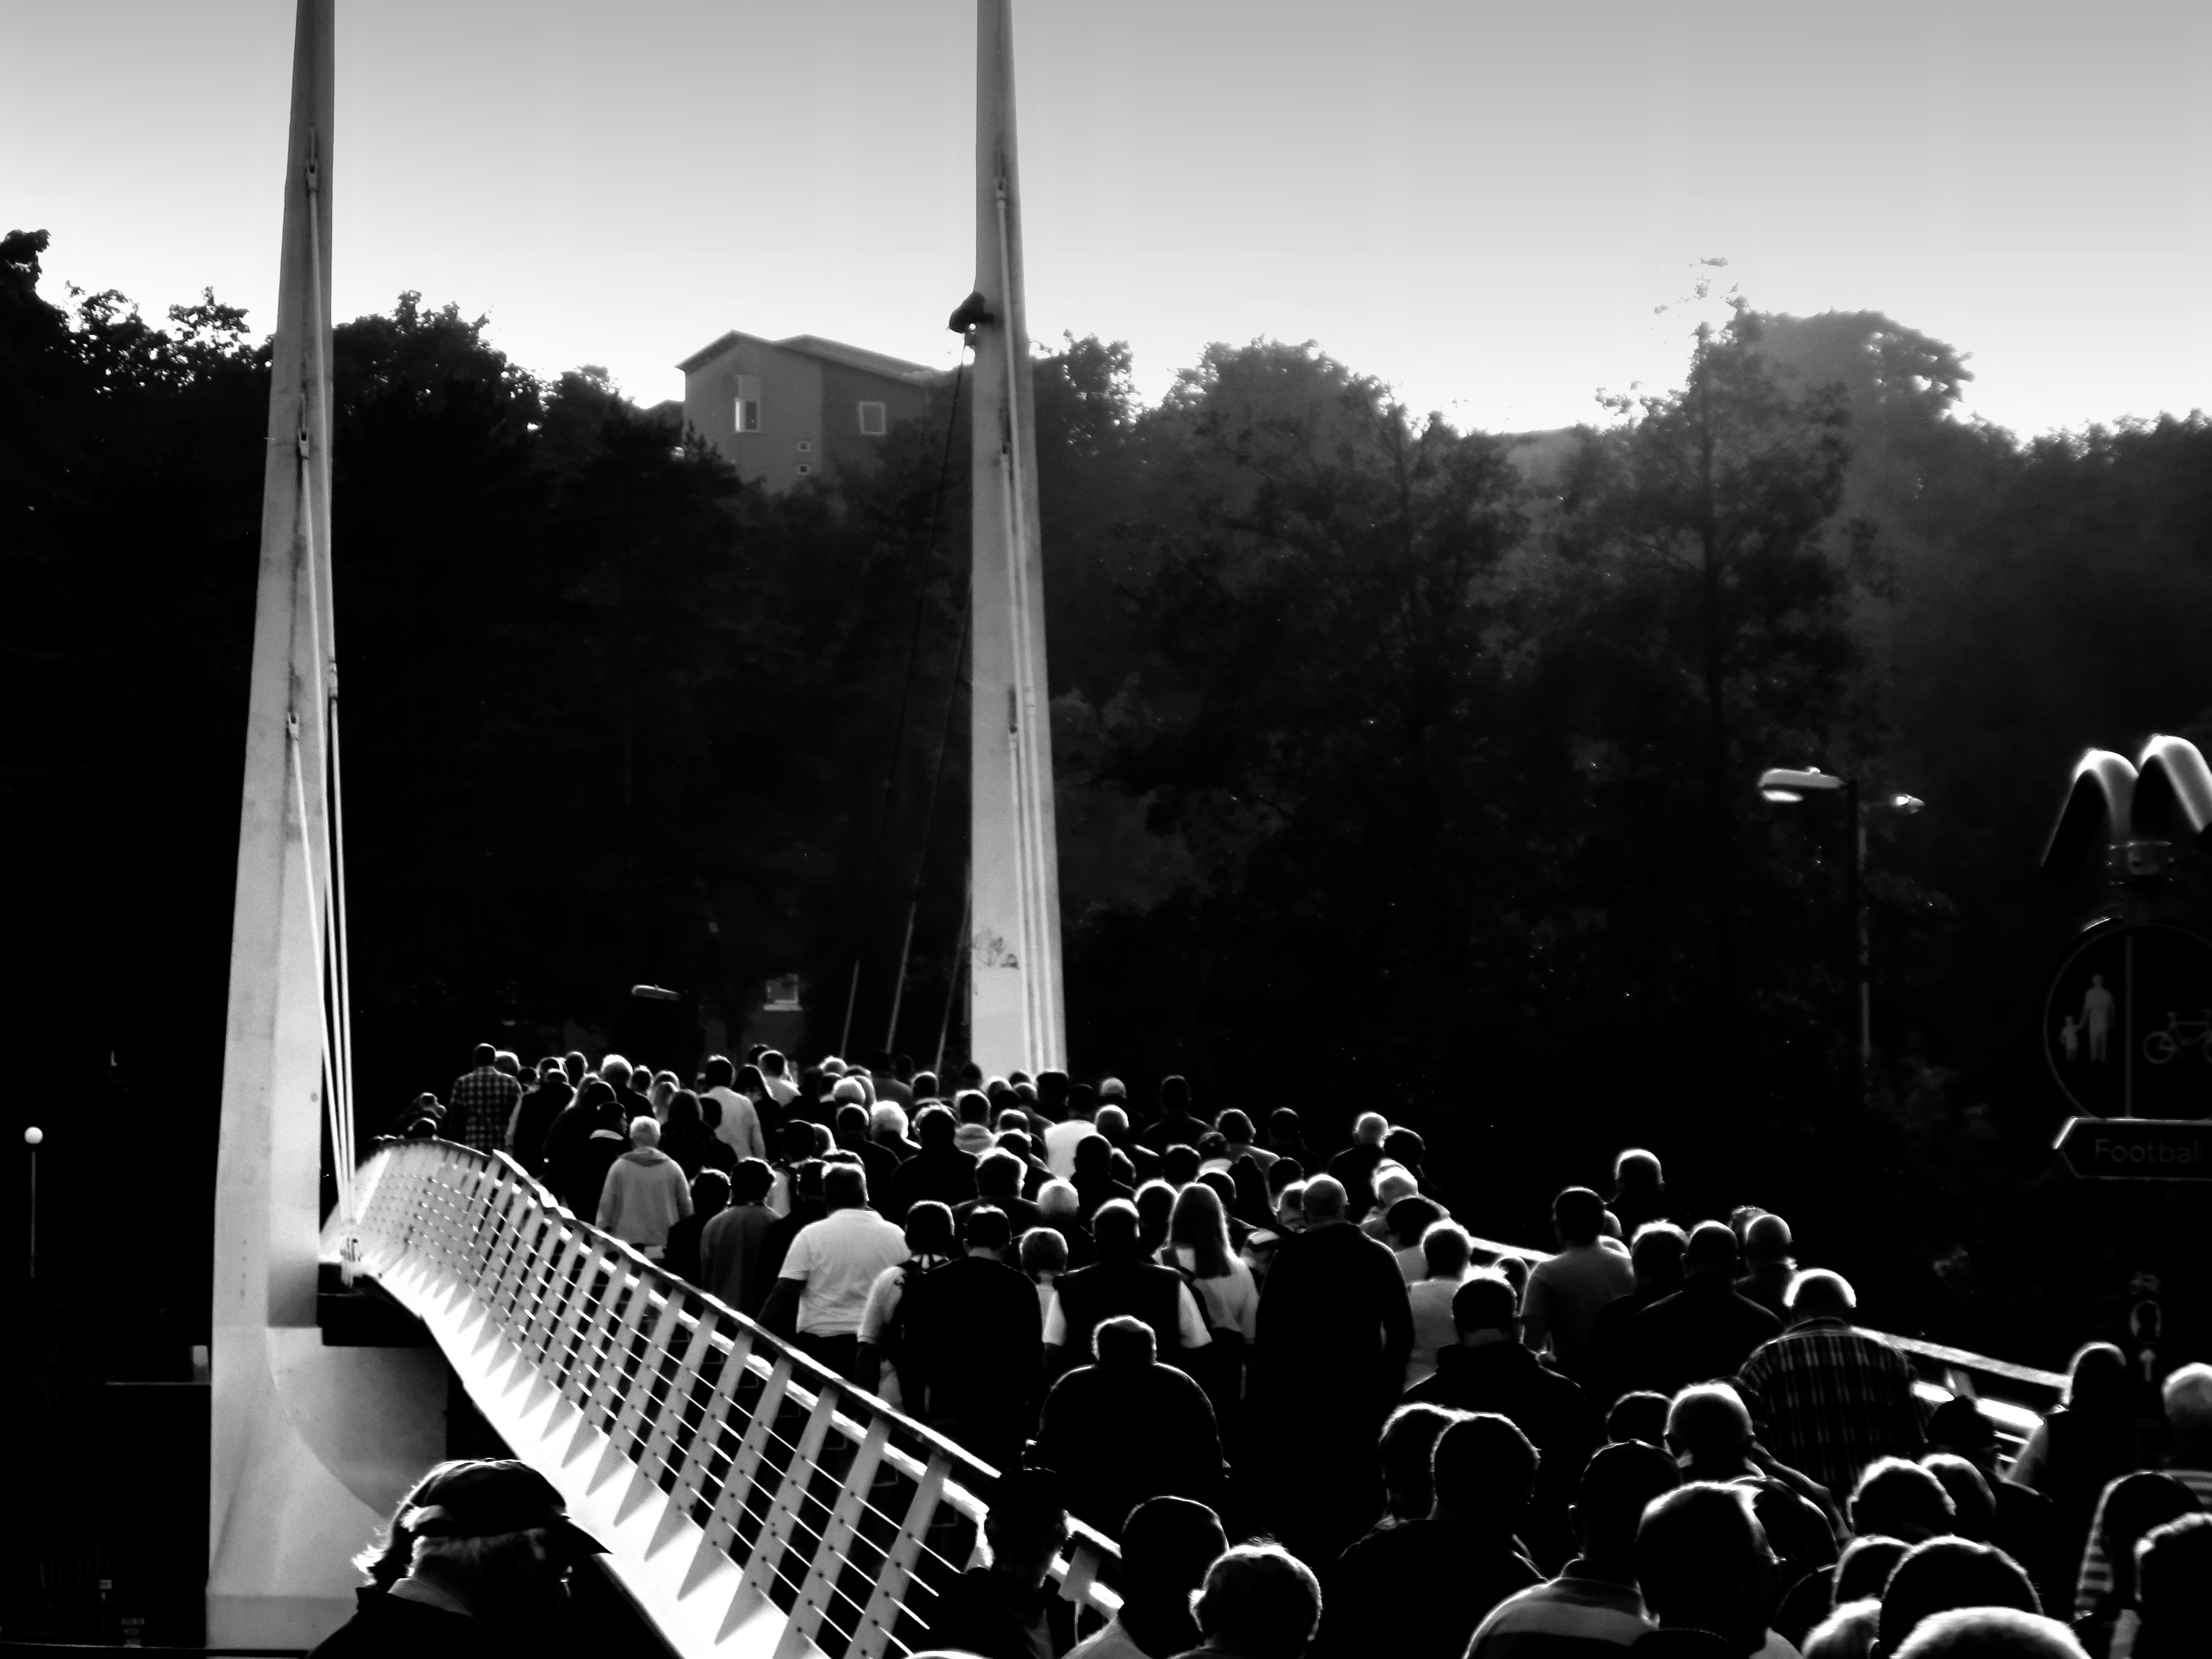
black and white, river, crowd, canon, darkness, musician, black, monochrome, football, uk, england, free, wensum, norwich, ixus, monochrome photography, film noir